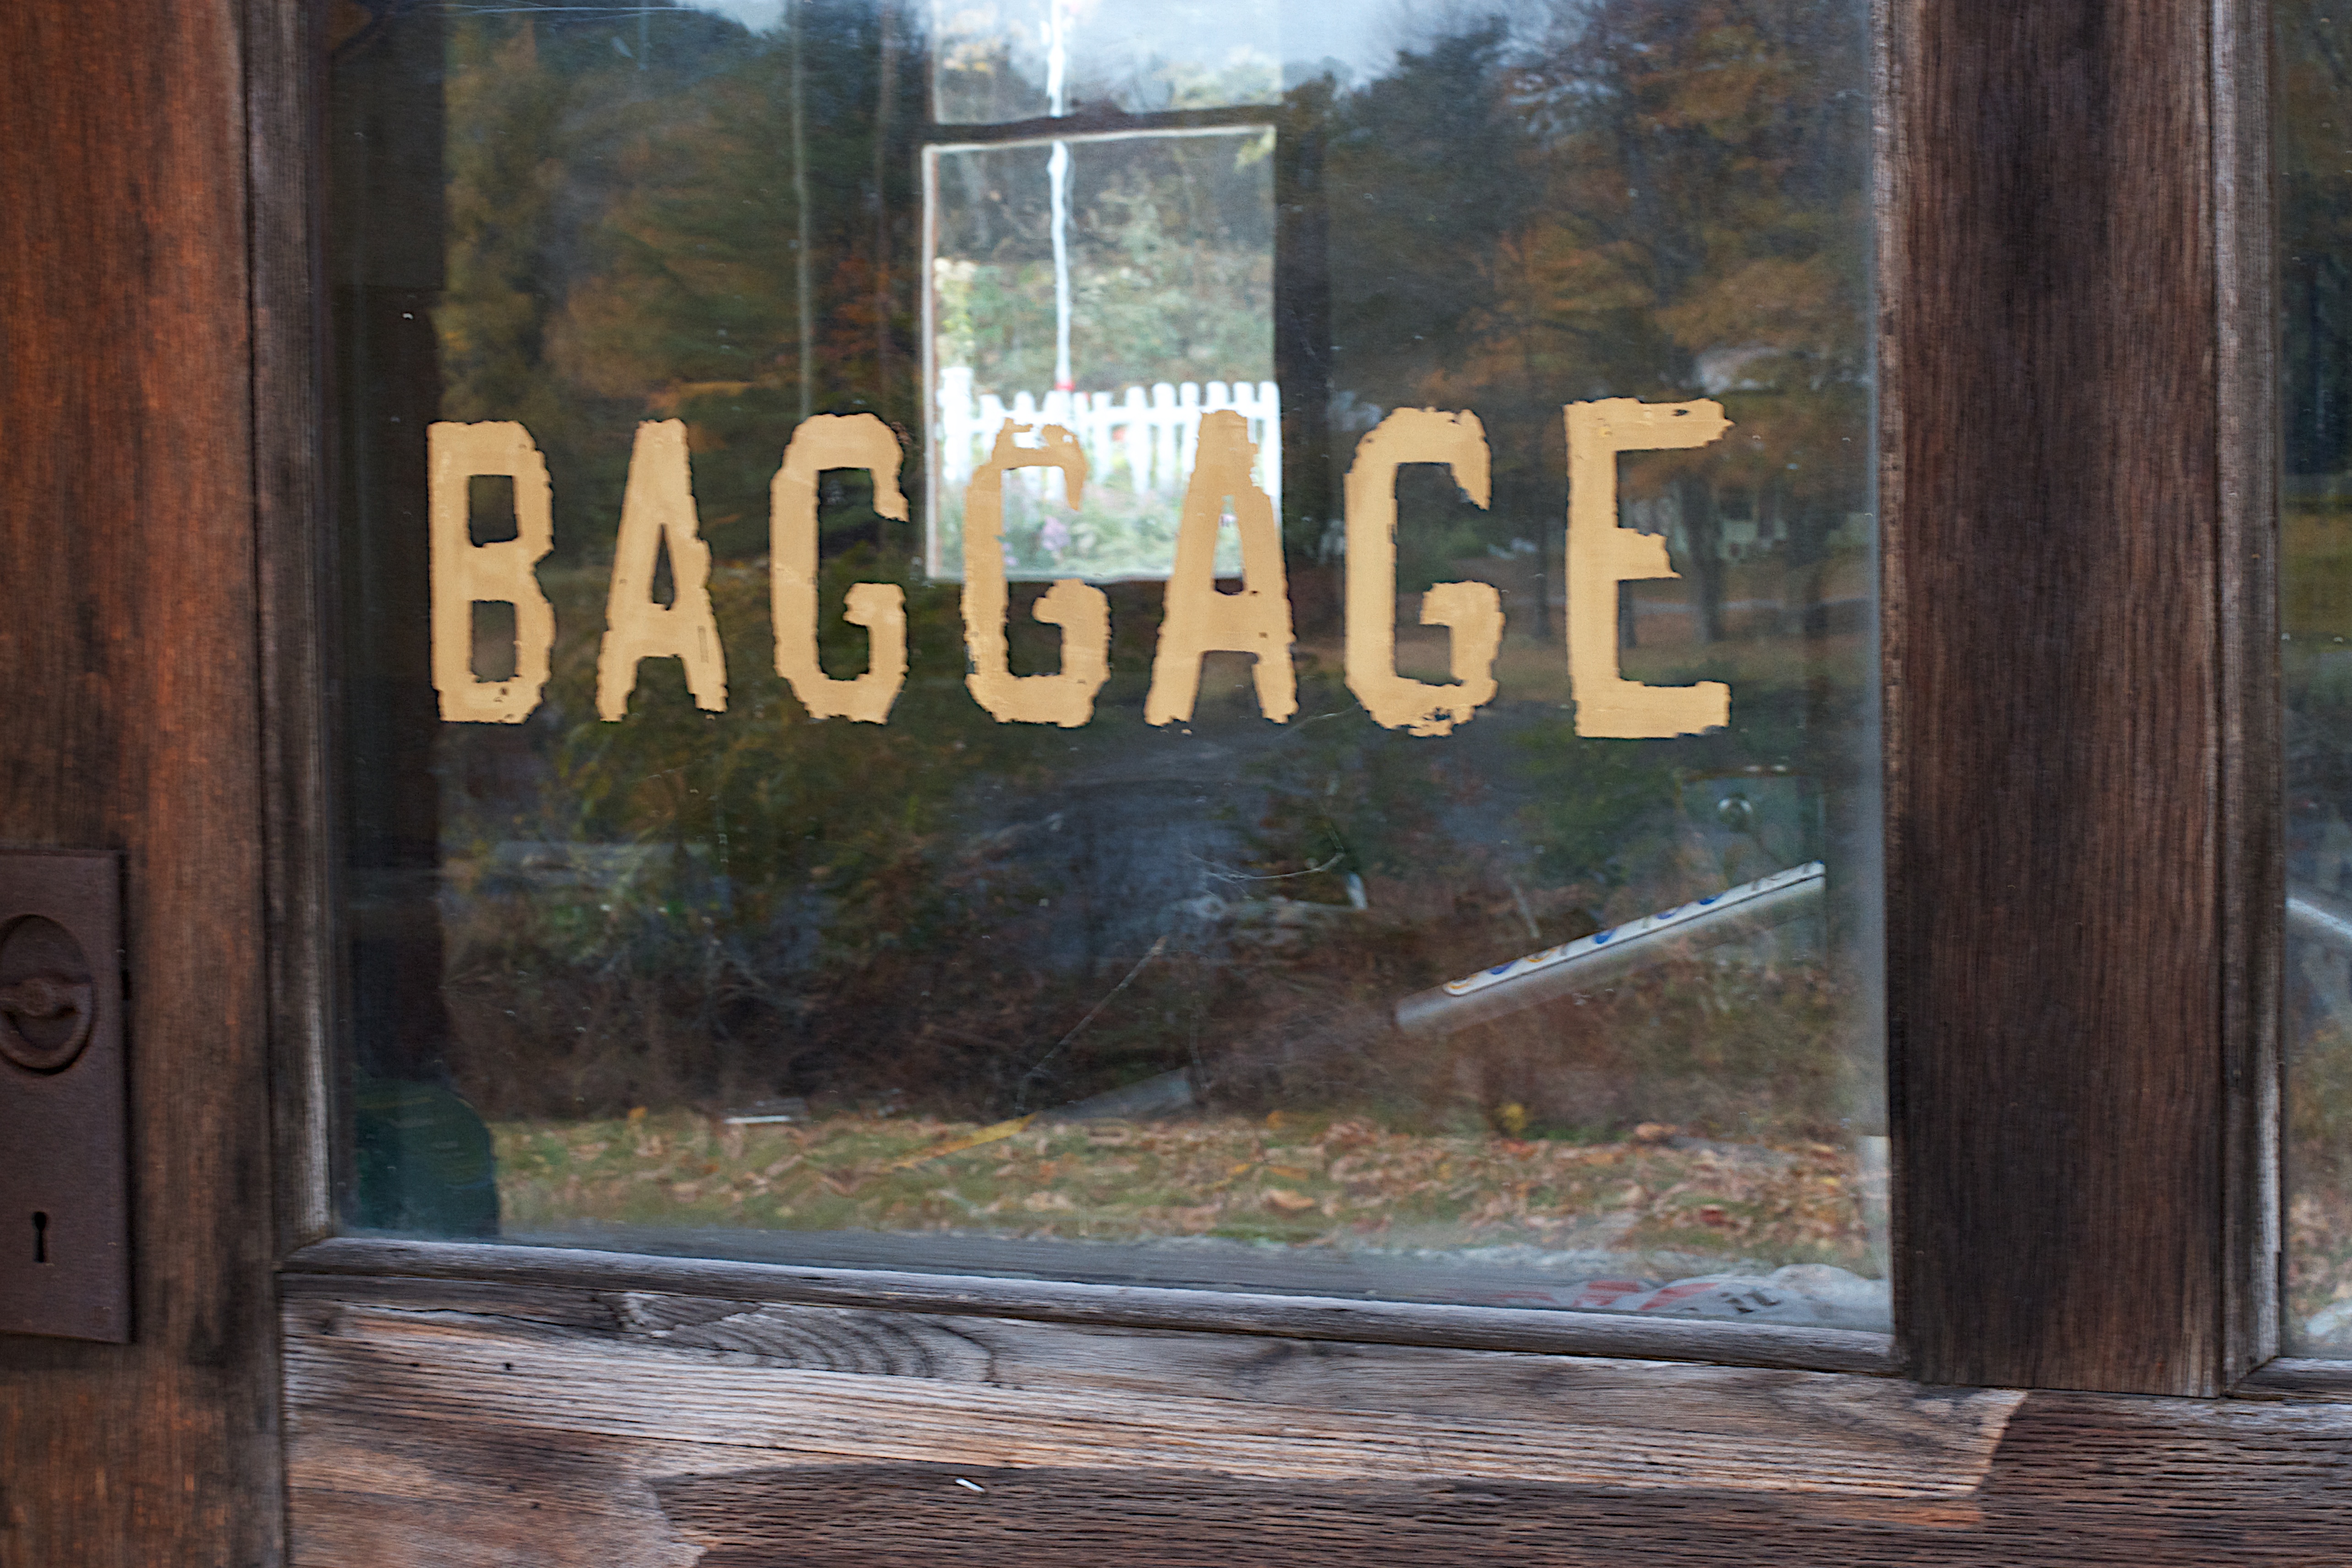
wood, window, home, wall, painting, art, modern art